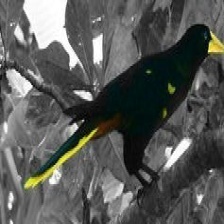
Species: YELLOW CACIQUE
Scientific name: CACICUS CELA